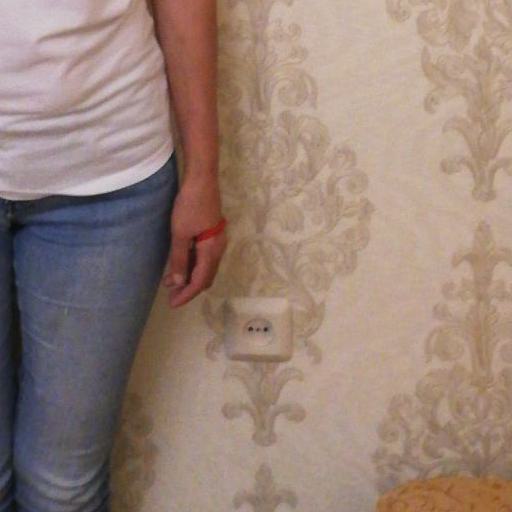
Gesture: no_gesture